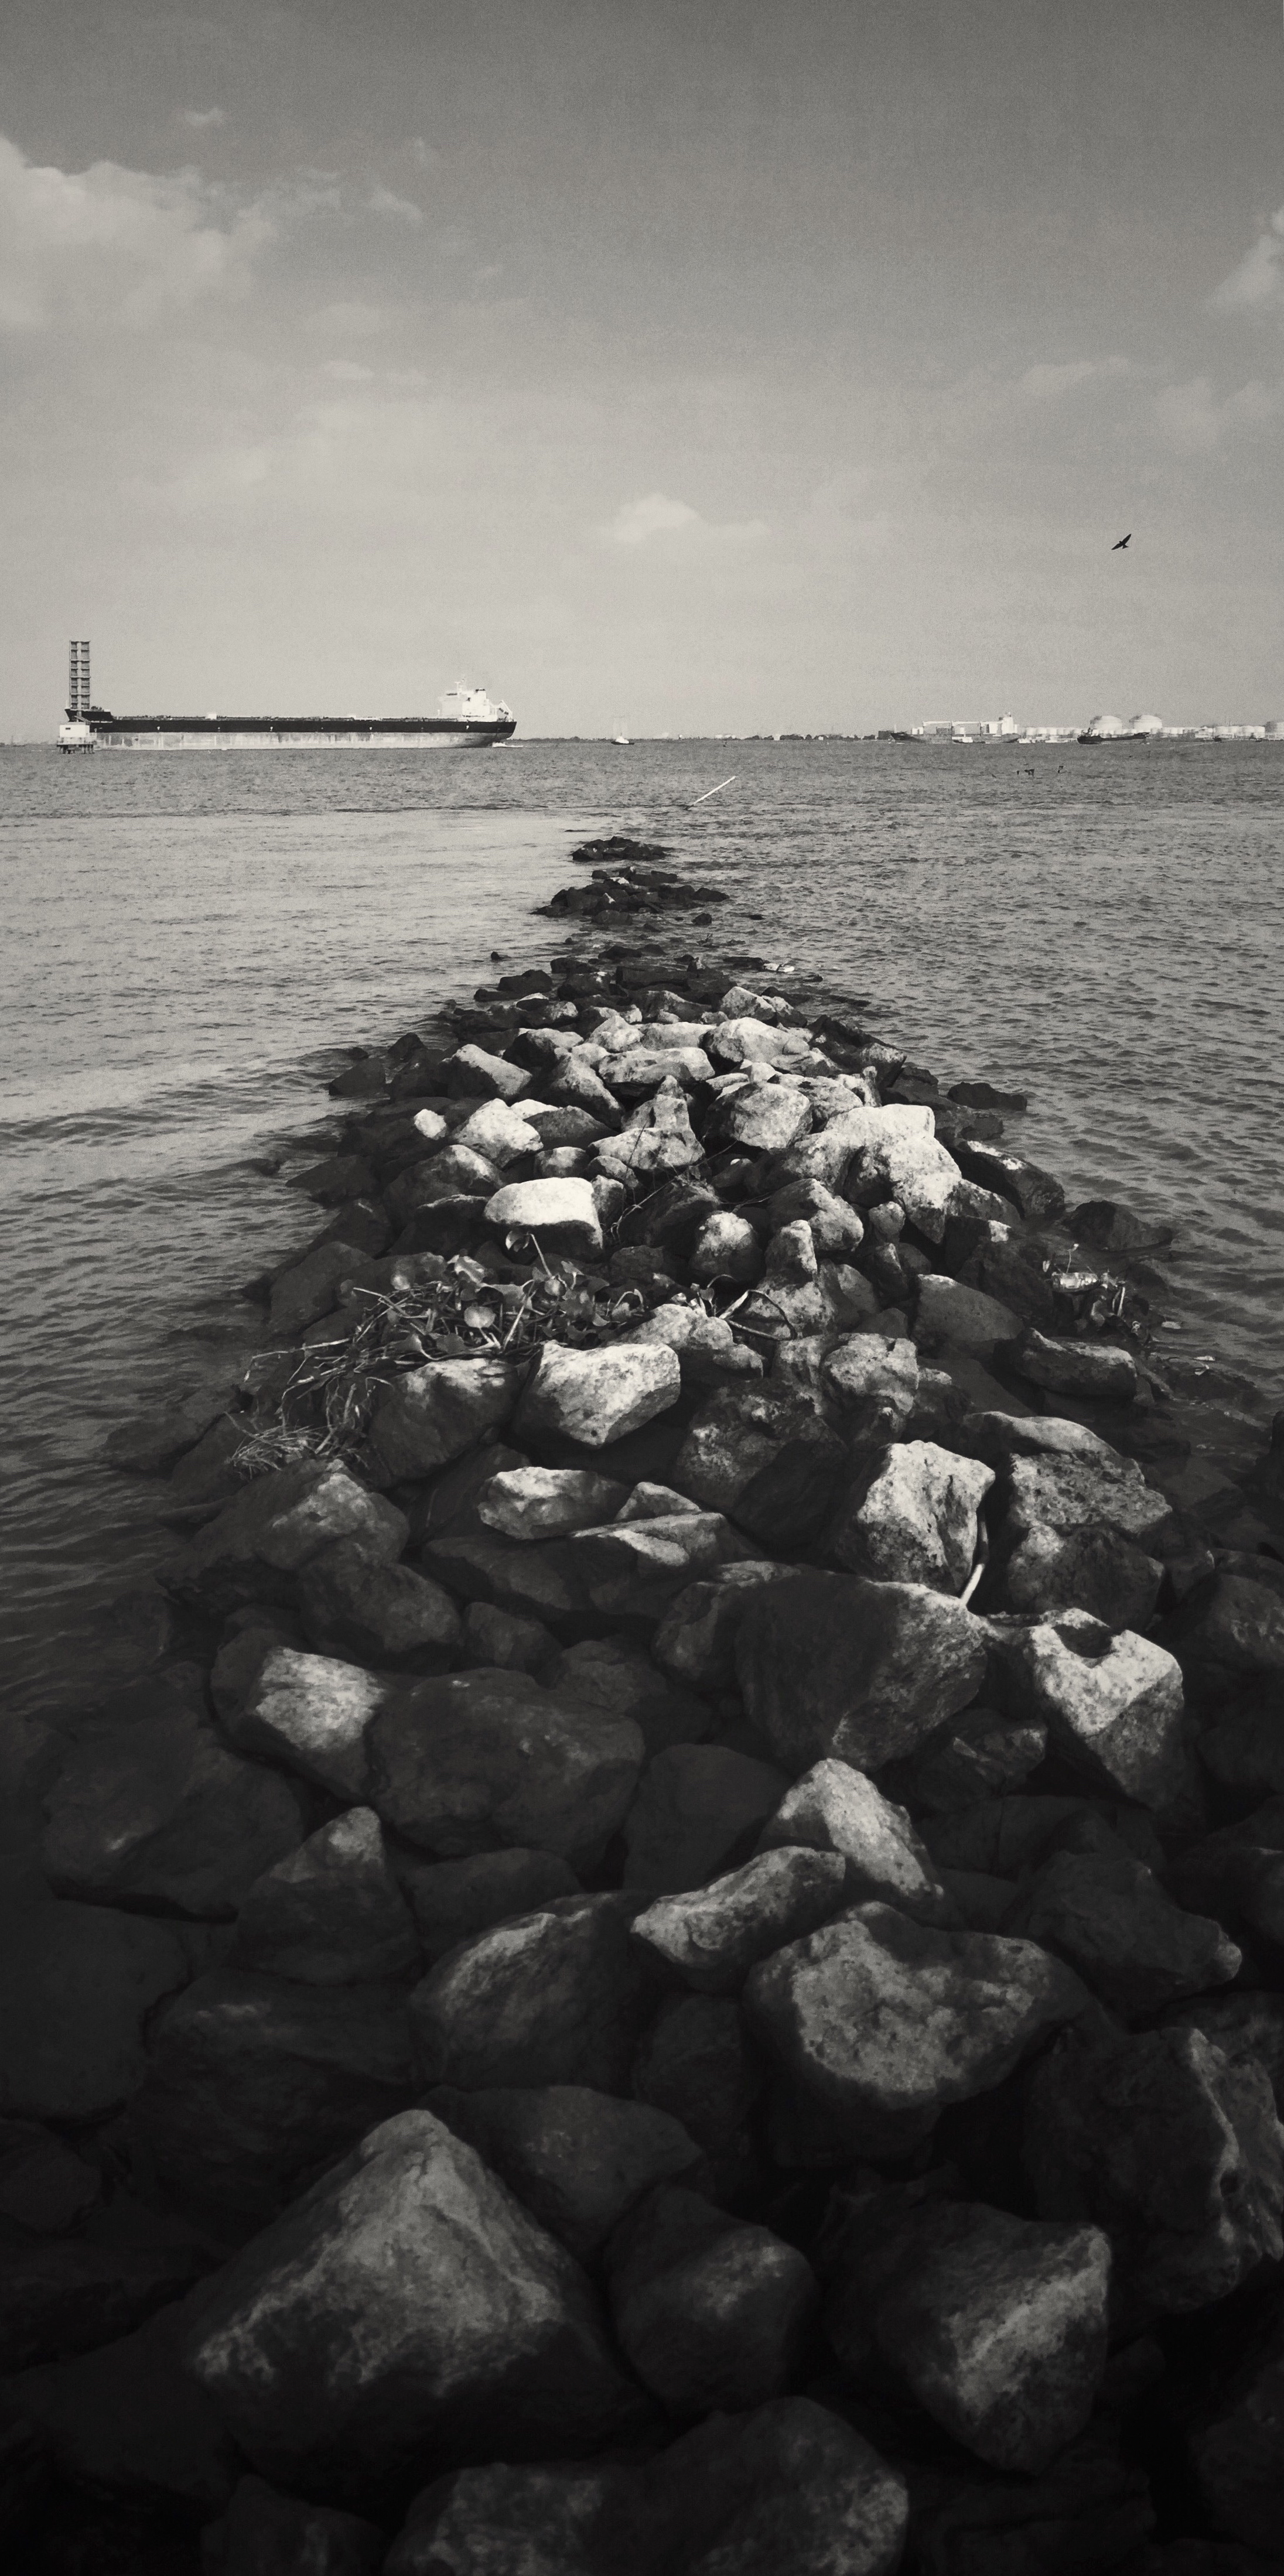
rock, snow, light, black and white, white, sunlight, ice, reflection, darkness, black, monochrome, freezing, monochrome photography